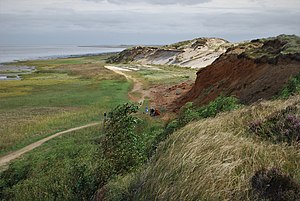
Morsum Klev
Morsum Klev
Morsum Klev eller Morsum Kliff er en 1.800 meter lang og op til 21 meter høj kystklint på vadehavsøen Silds østkyst. Den strækker sig fra Hindenburgdæmningen i øst til landsbyen Morsum i vest. Den er det eneste sted i det nuværende Tyskland, hvor skillelinjen mellem lag fra Pliocæn og Miocæn kan ses. Morsum Klev indeholder lag af blandt andet kaolinsand, limonitsand, glimmerler og alunjord. Klinten er Naturschutzgebiet. I forbindelse med planlægningen af Hindeburgdæmningen var der planer om at hente en del af byggematerialet til dæmningen fra klinten. Det lykkedes modstanderne af planen at få det 43 hektar store område fredet i 1923.